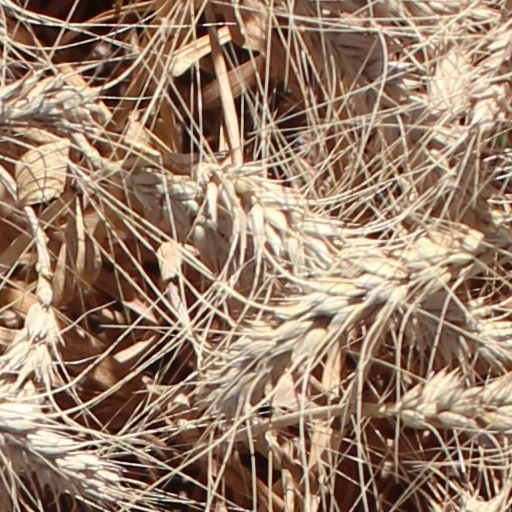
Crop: wheat